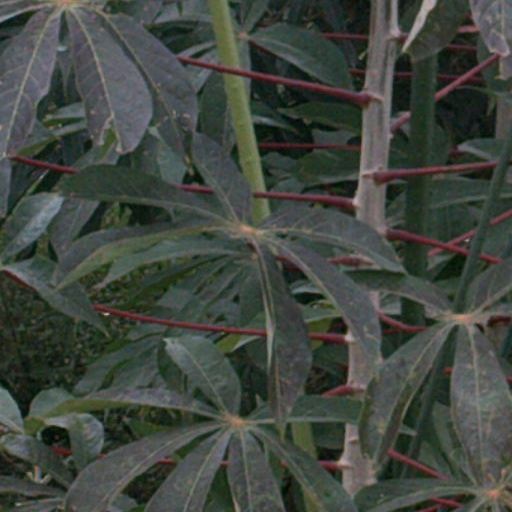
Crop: cassava